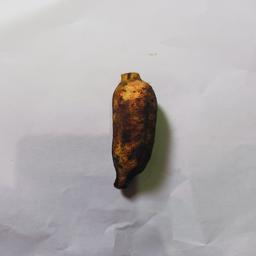
Banana variety: Bangla Kola